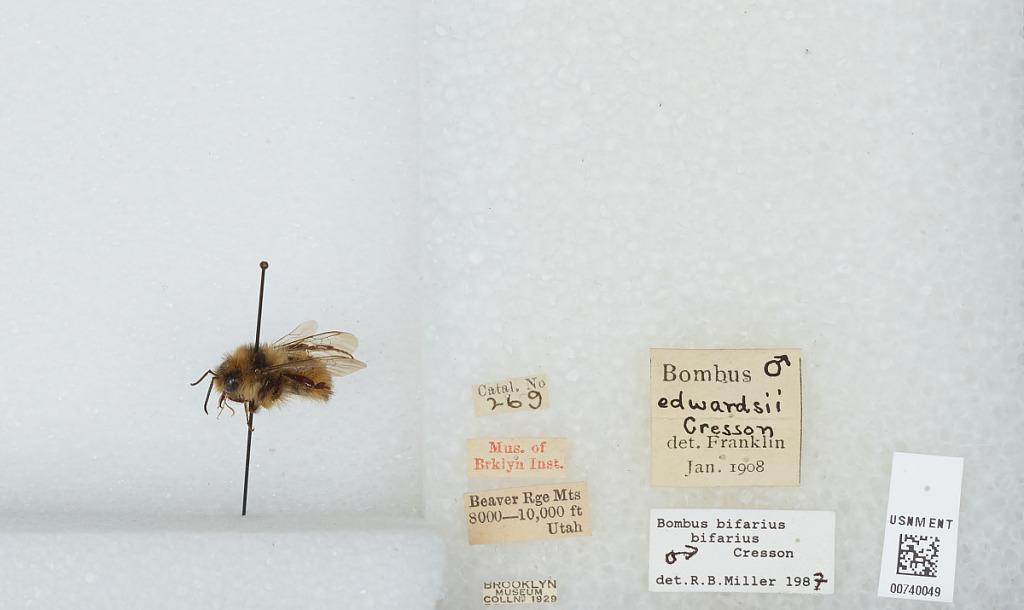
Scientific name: Bombus (Pyrobombus) bifarius Cresson
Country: United States
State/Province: Utah
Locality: Beaver Range Mountains
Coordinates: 38.1536, -112.611
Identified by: Franklin